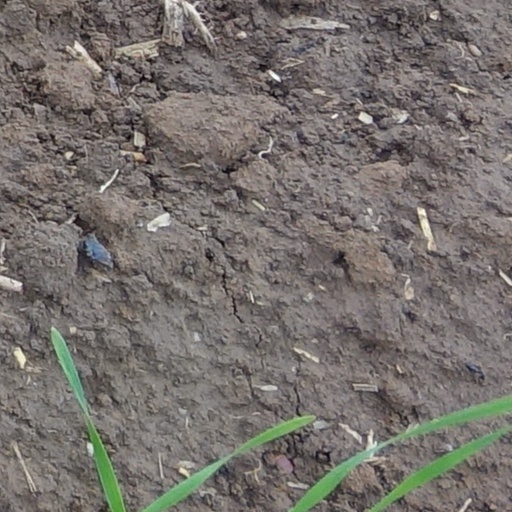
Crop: wheat